List of awards and nominations received by Paul Giamatti

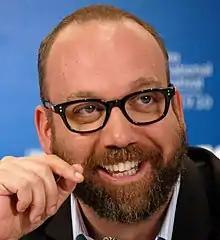
Giamatti in 2010

Paul Giamatti is an American actor and producer. He has received various accolades including a Primetime Emmy Award, three Golden Globe Awards and four Screen Actors Guild Awards as well as nominations for two Academy Awards and a British Academy Film Award.